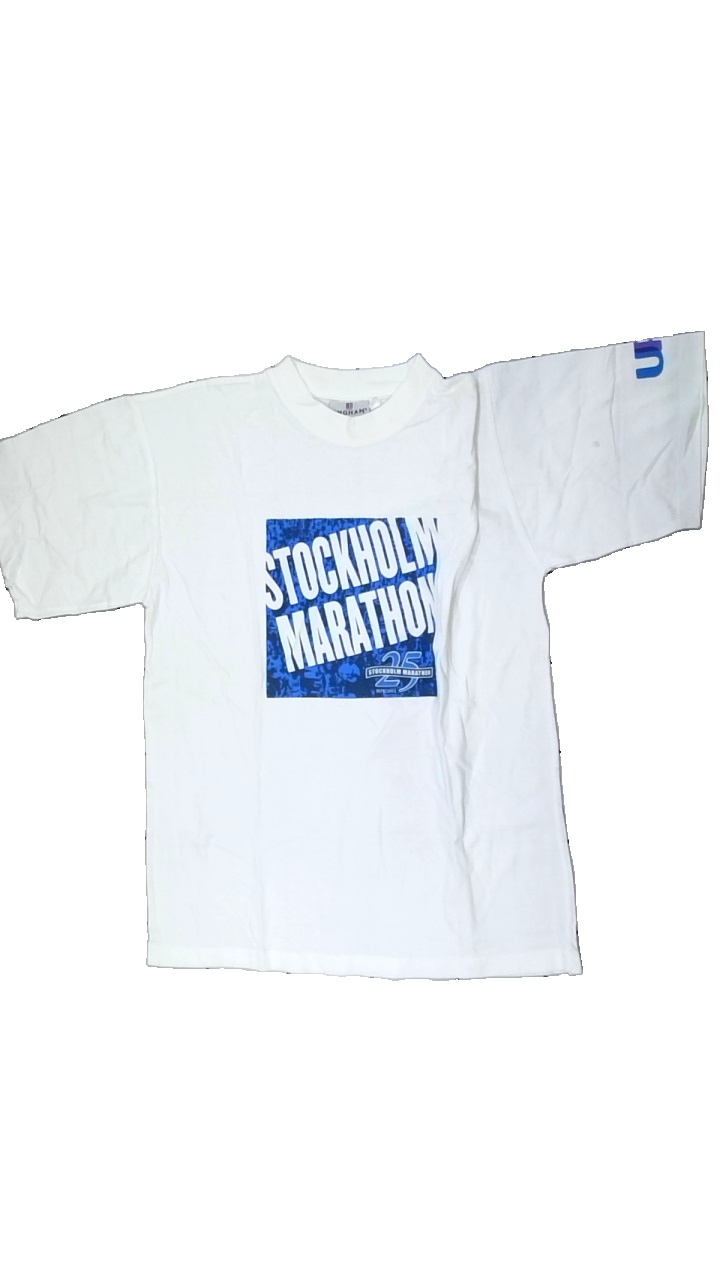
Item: T-shirt (Unisex)
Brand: Jingham
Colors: Blue, White
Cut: Regular, C-collar
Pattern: Other
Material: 100% cotton
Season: All
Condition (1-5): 3
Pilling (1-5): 3
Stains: Minor
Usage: Recycle
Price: <50